James H. Forrester

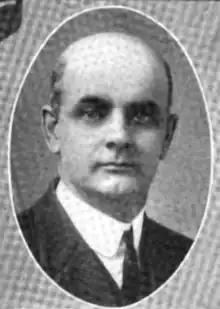

James Henry Forrester (November 24, 1870 – July 16, 1928) was an American lawyer, judge, and politician.